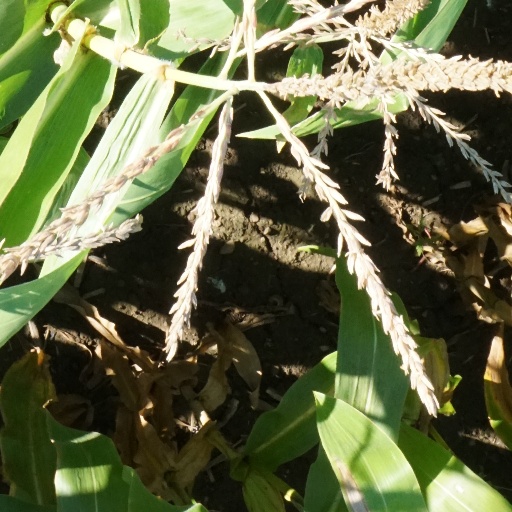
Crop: maize; corn